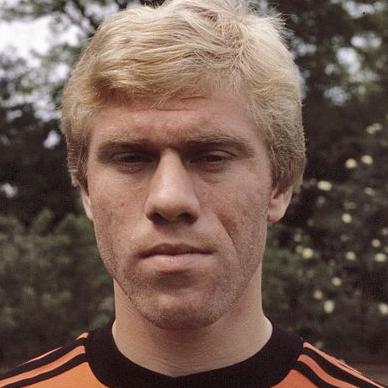
Age: 25